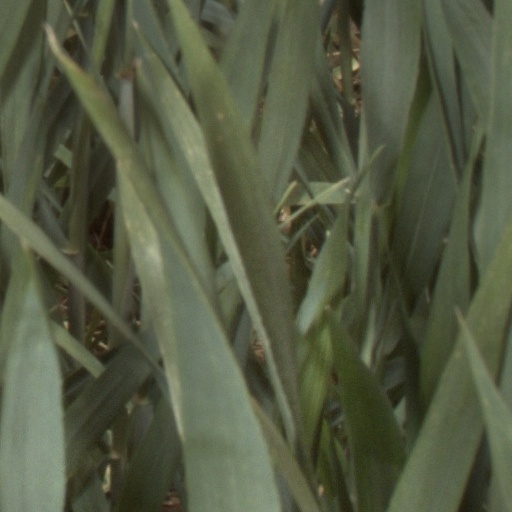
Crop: wheat